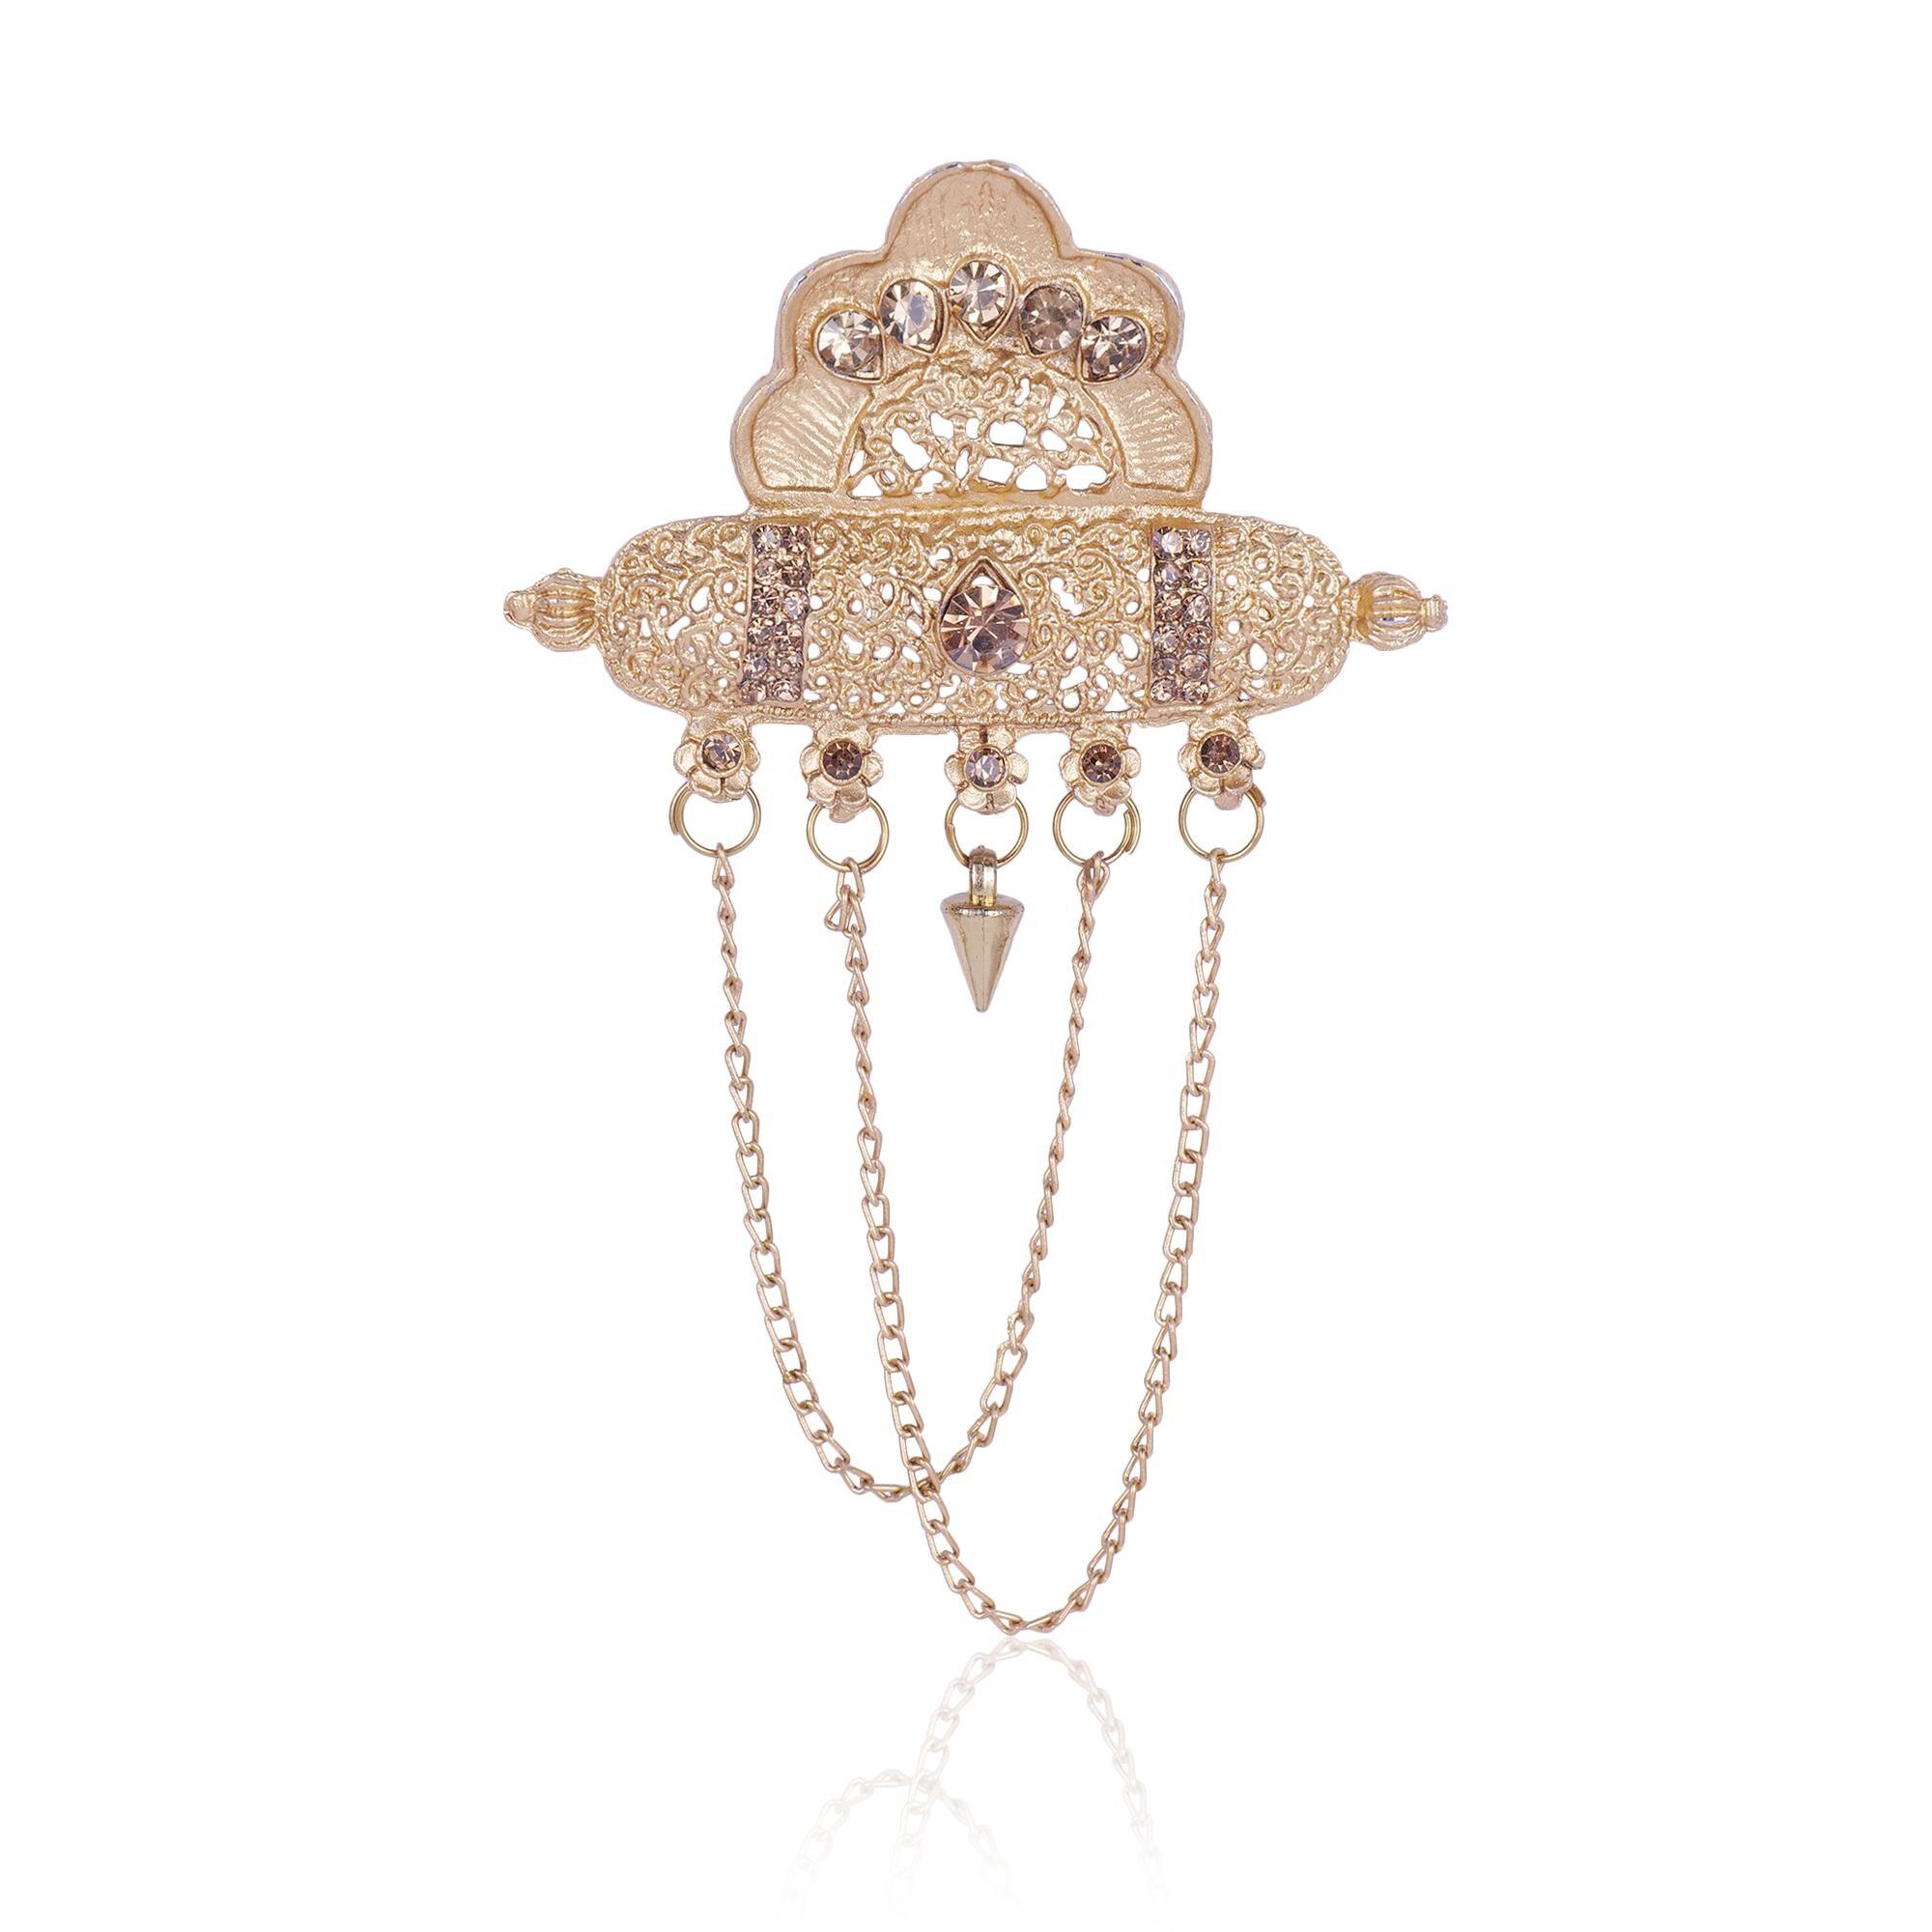
JIYANSHI FASHION: Dulha groom sherwani Necklace/Moti Mala for Men for wedding | Groom Mala and Brooch Set
Type: Chains
Brand: JIYANSHI FASHION
Price: Rs. 549
 Enhance your wedding day look with our Exquisite Groom Mala and Brooch Set, a symbol of elegance and tradition. The vibrant colors and intricate details ensure that it complements your attire, adding a touch of grandeur to your ensemble.
Features: COLOR: CHEEKU,IDEAL: MEN,LONG LASTING